Frank Frantz

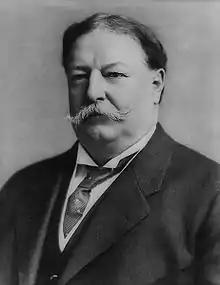
William Howard Taft would support Frantz in his bid for Governorship. However, Taft's disapproval of the Oklahoma Constitution cost Frantz the Governorship of Oklahoma.

Upon the conclusion of his military service, Captain Frantz returned to Oklahoma Territory and settled in Enid. There with his brother, Montgomery, he opened a hardware and lumber business, Frantz Brothers Hardware and Tin Shop. While in Enid, Frantz met Matilda Evans of Oklahoma City, and married her in March 1901. Their union would produce five children.